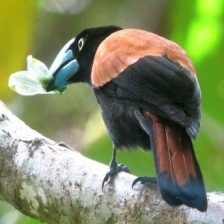
Species: HELMET VANGA
Scientific name: EURYCEROS PREVOSTII